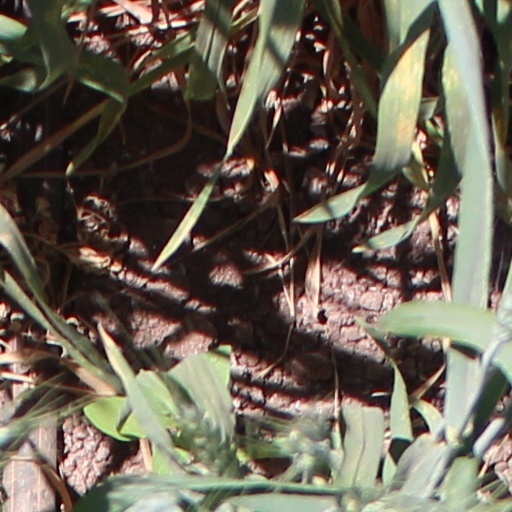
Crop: wheat